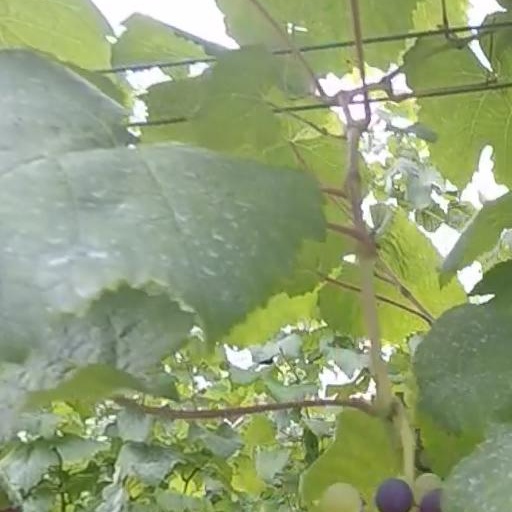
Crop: grape